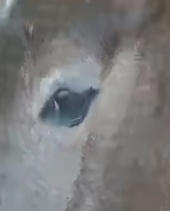
Face region: eyes (orbital_tightening_and_eye_area)
Pain indicator: obviously_present